Jens Lehmann

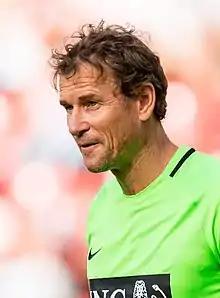
Lehmann in a charity match in 2019

Jens Gerhard Lehmann (born 10 November 1969) is a German former professional footballer who played as a goalkeeper. He was a member of Arsenal's "Invincibles", playing every match of their unbeaten title-winning season. He holds the UEFA Champions League record for the most consecutive clean sheets, not conceding a single goal in eight consecutive full matches while he played for Arsenal. He also has the highest number of continuous minutes without conceding goals. In total, this lasted 853 minutes. He is regarded as one of the best goalkeepers of his generation.